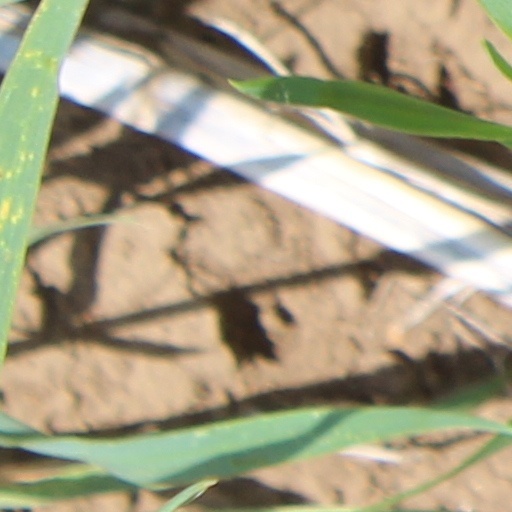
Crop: wheat